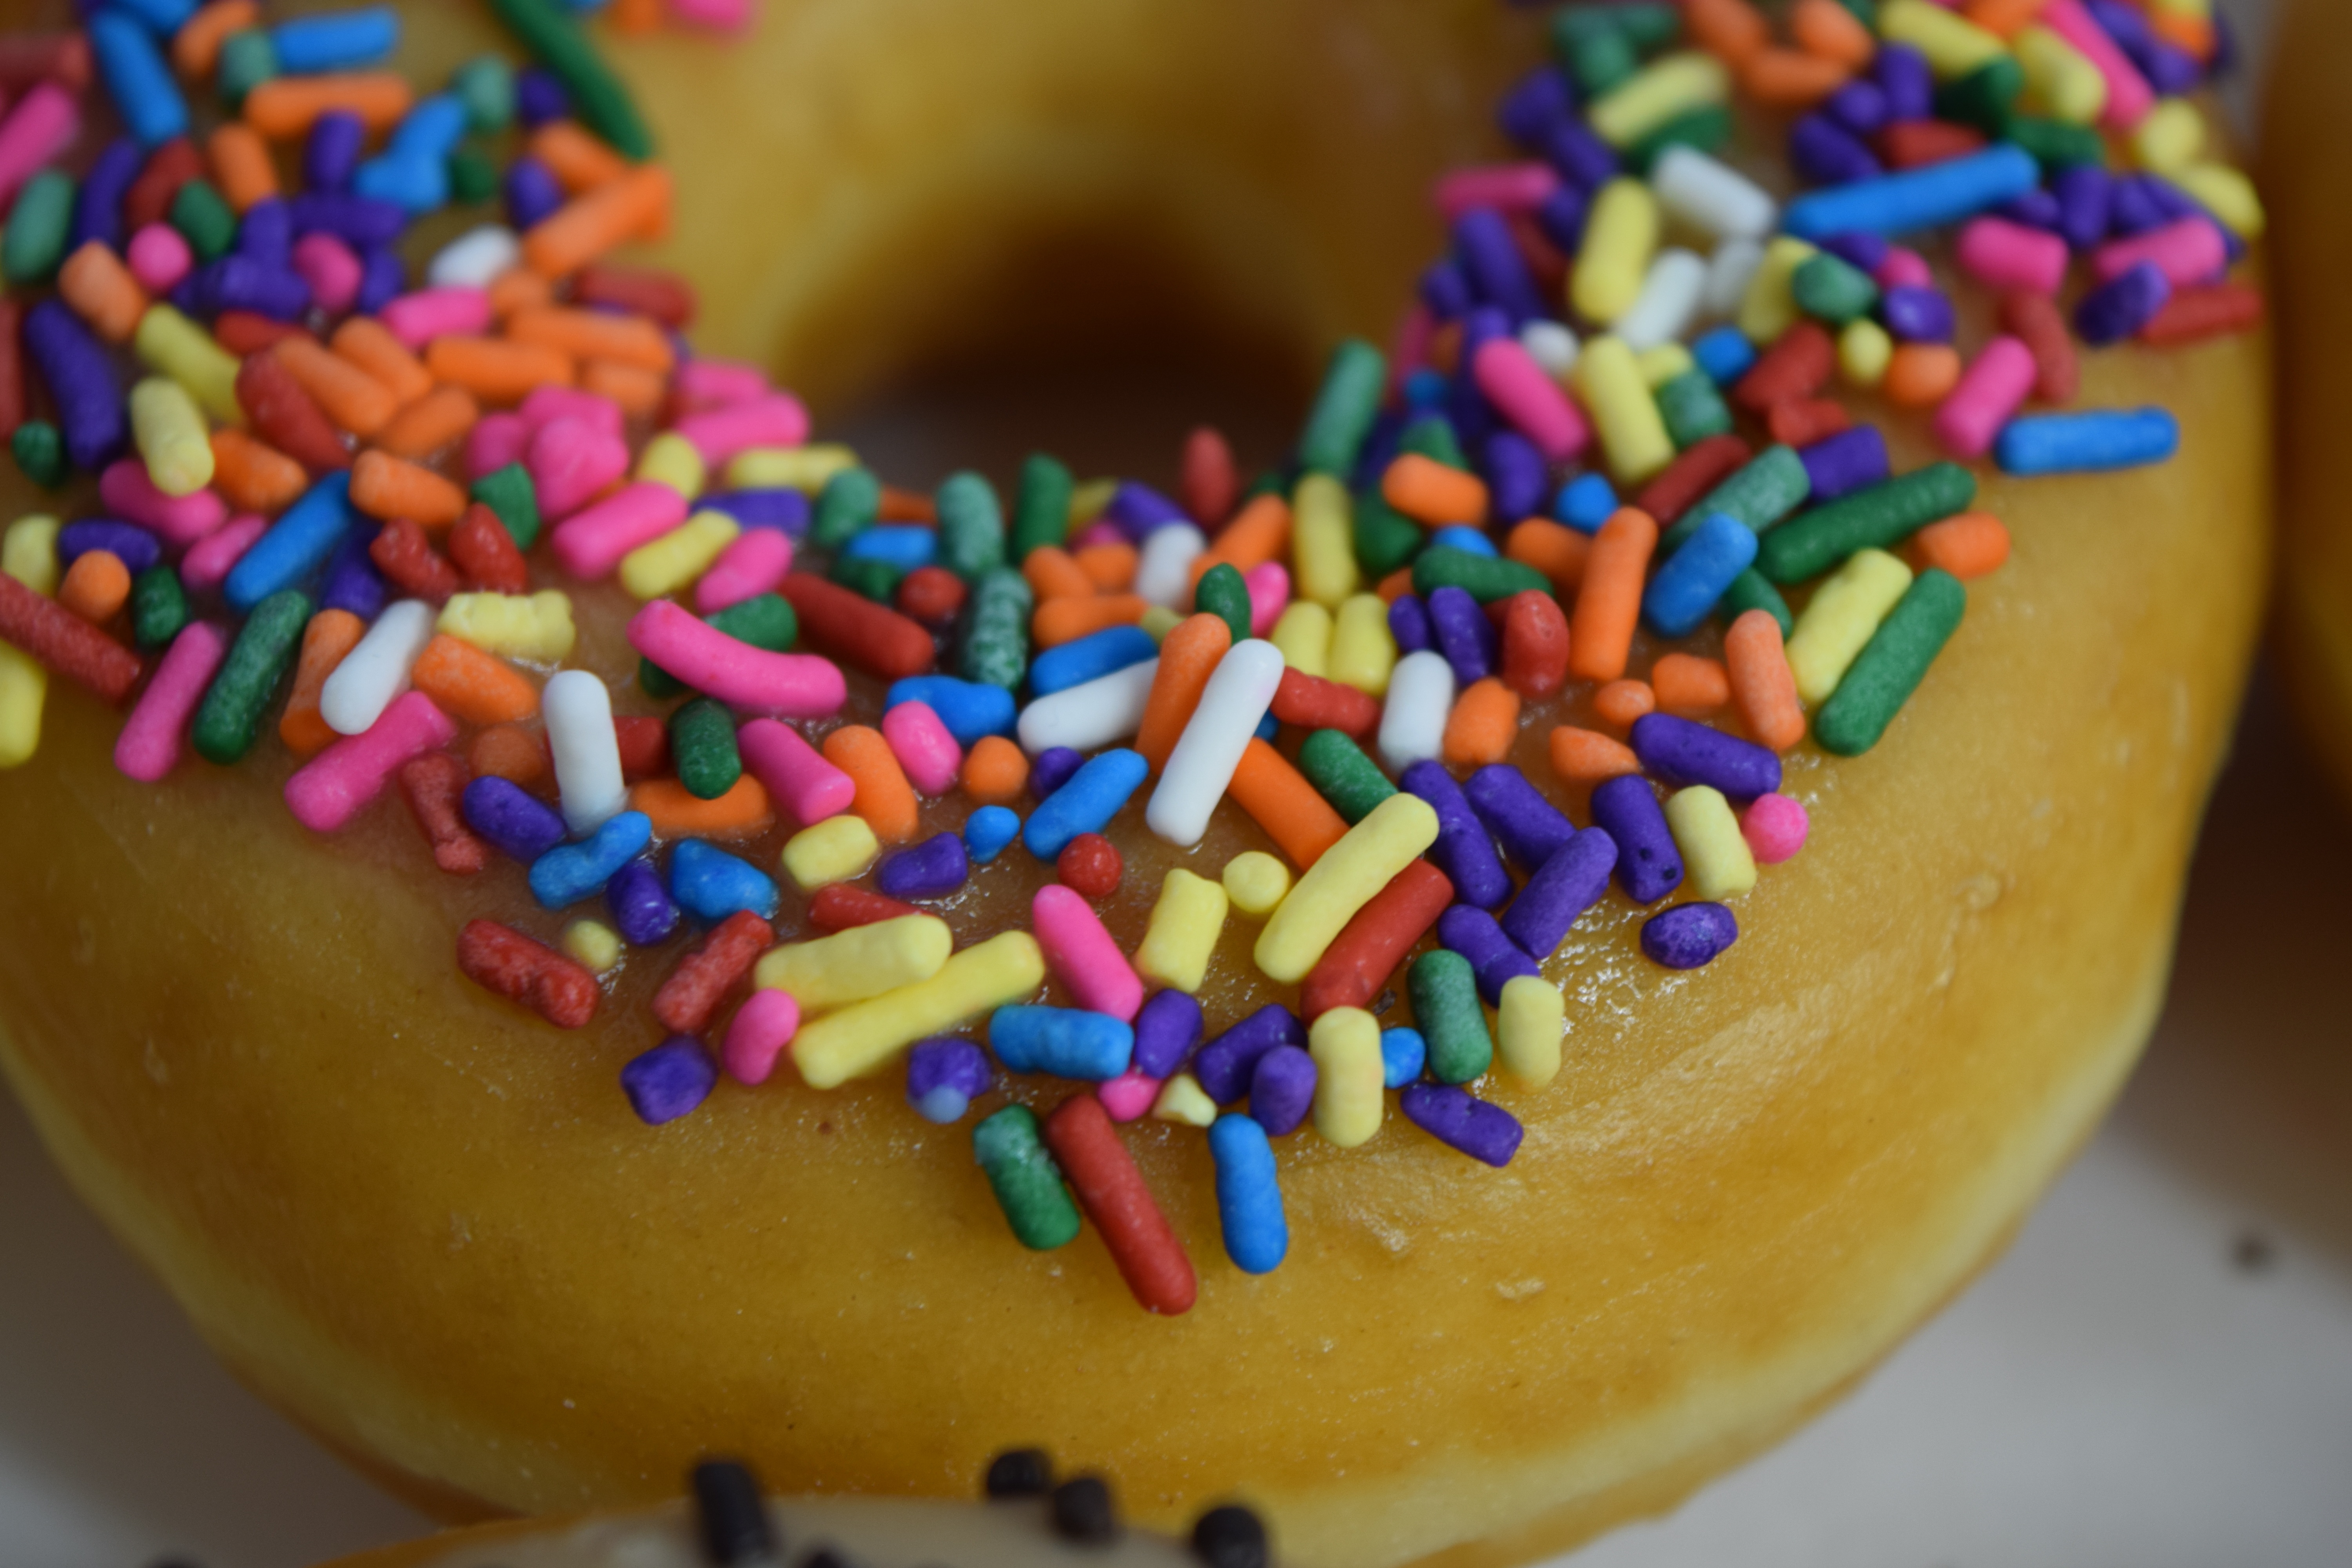
sweet, food, color, baking, dessert, cuisine, cake, donut, icing, sweetness, sprinkles, baked goods, snack food